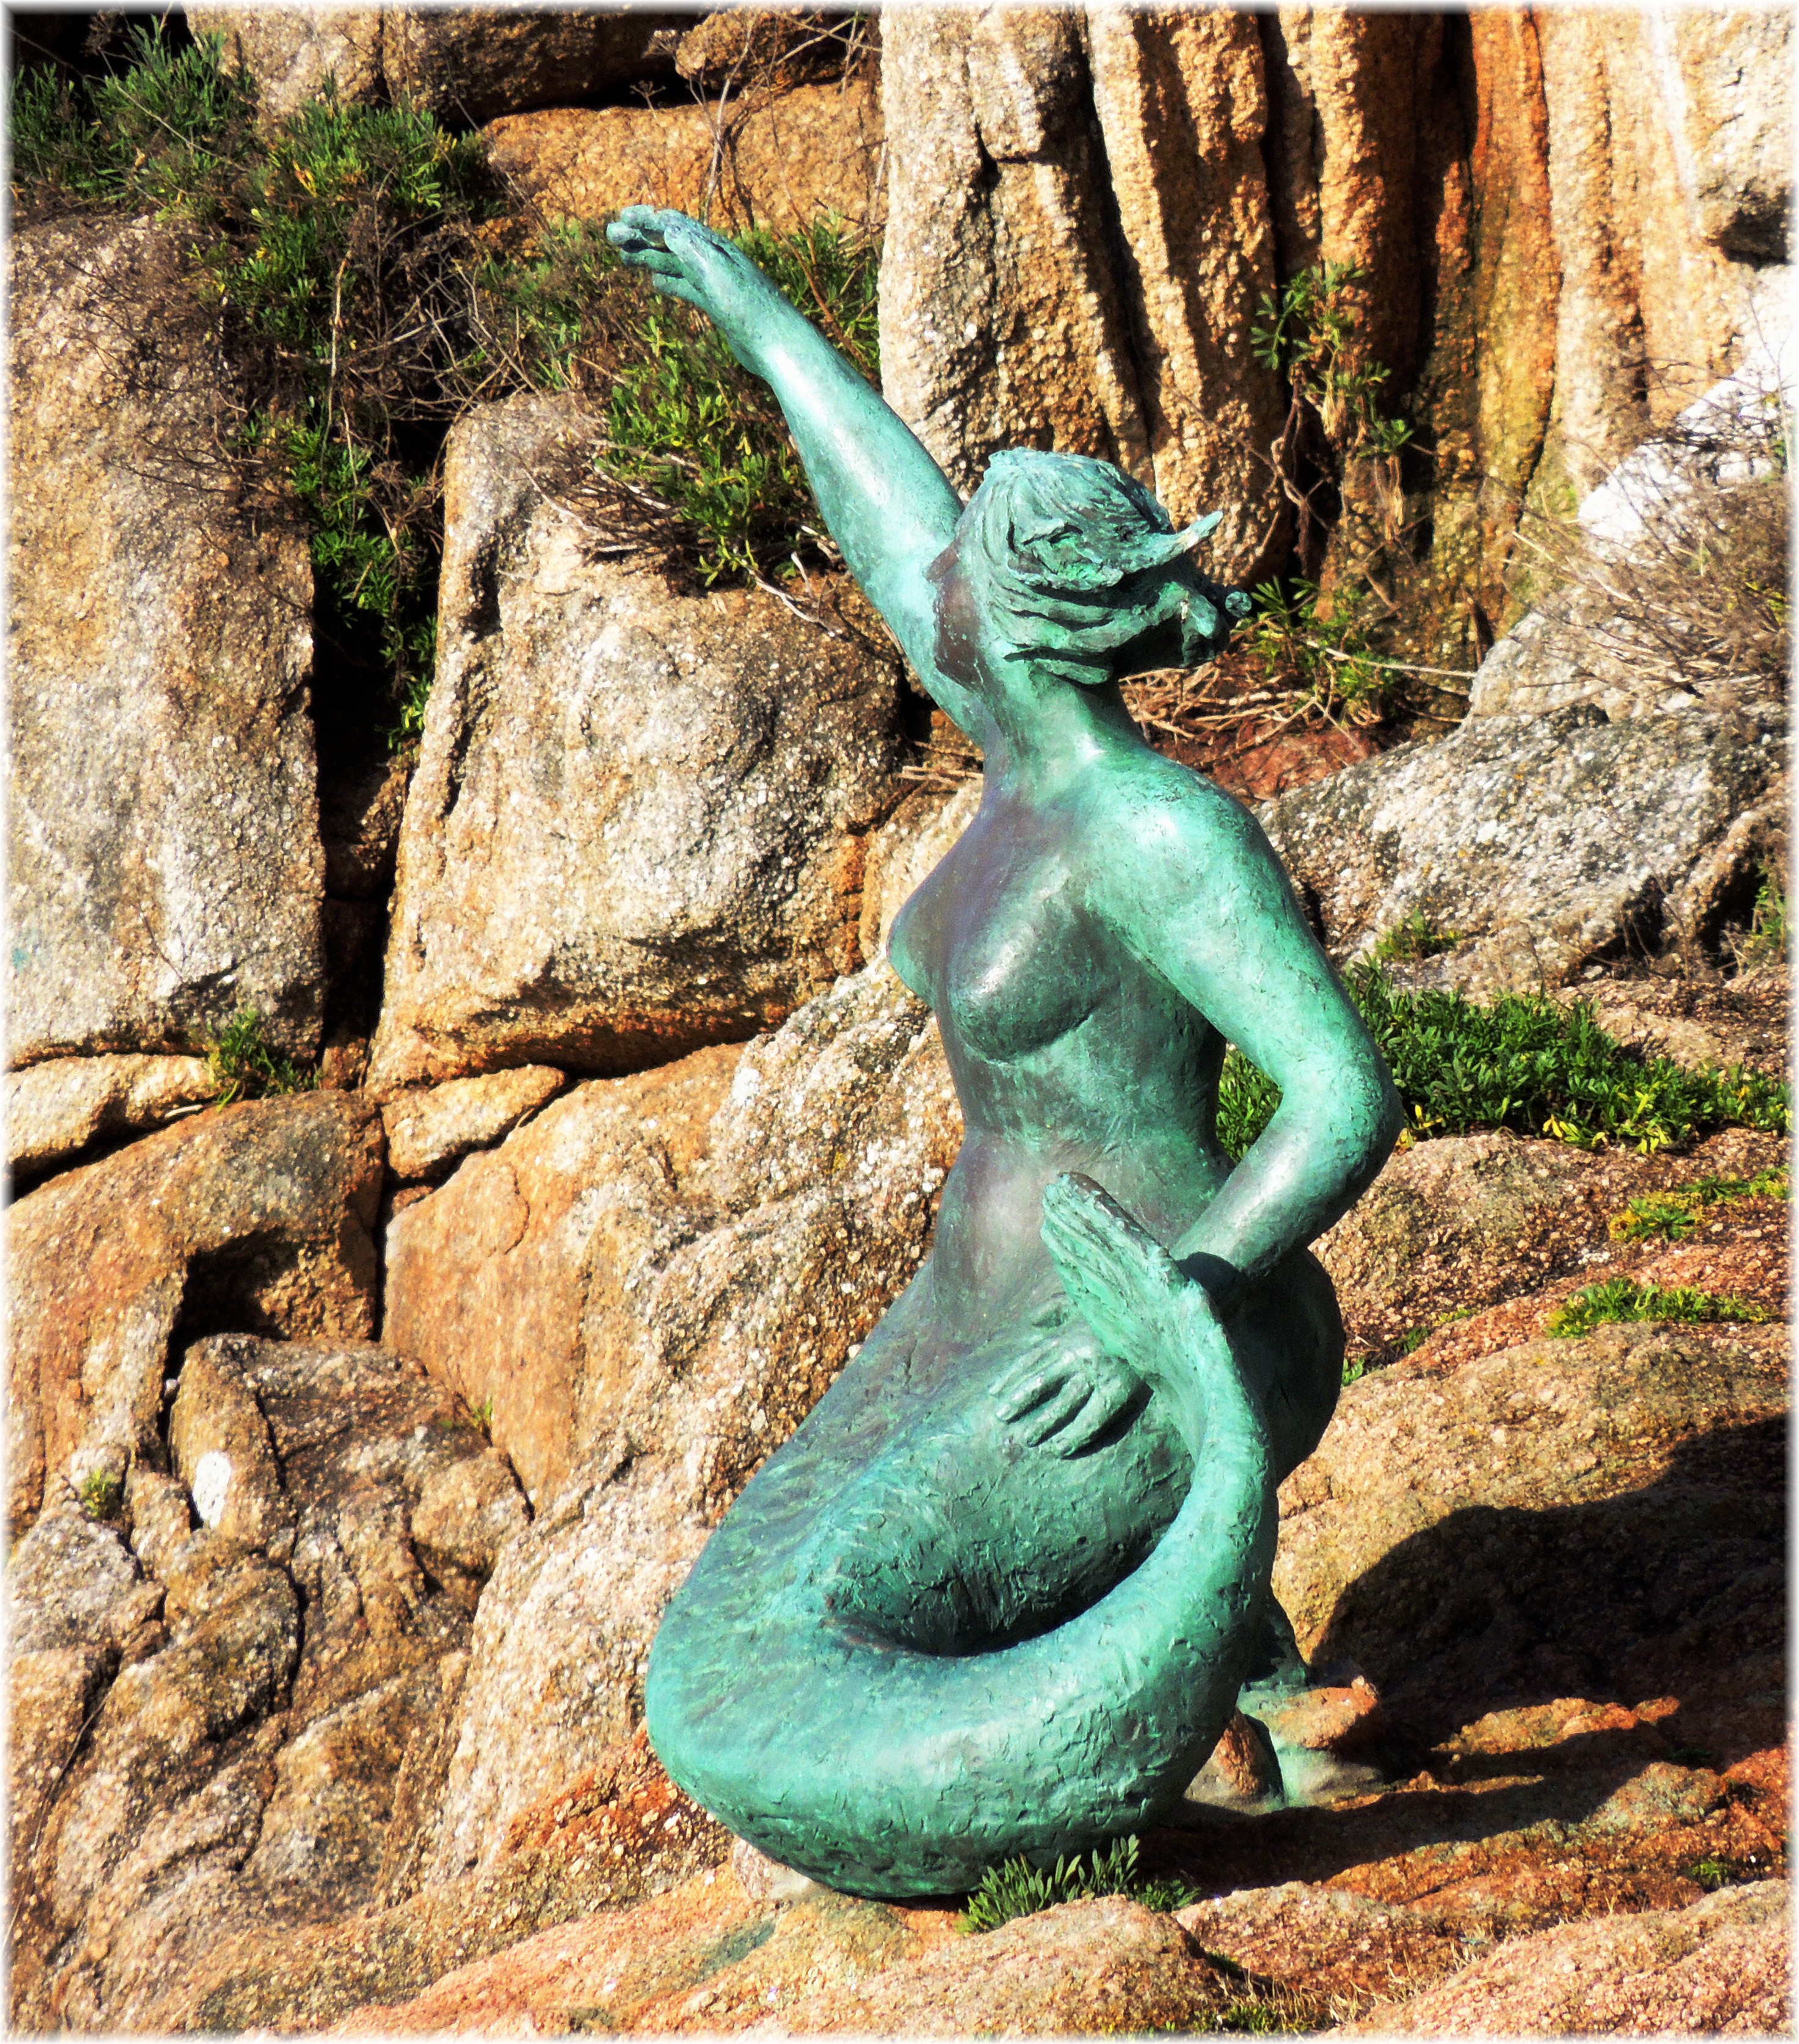
rock, monument, statue, green, reptile, sculpture, art, water feature, serpent, mythology, fictional character, scaled reptile